Angkarn Kalayanapong

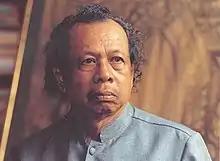
Angkarn Kalayanapong

Angkarn Kalayanapong (13 February 1926 – 25 August 2012) was a Thai poet and artist. He was named a National Artist of Thailand in 1989, and won the S.E.A. Write Award in 1986.